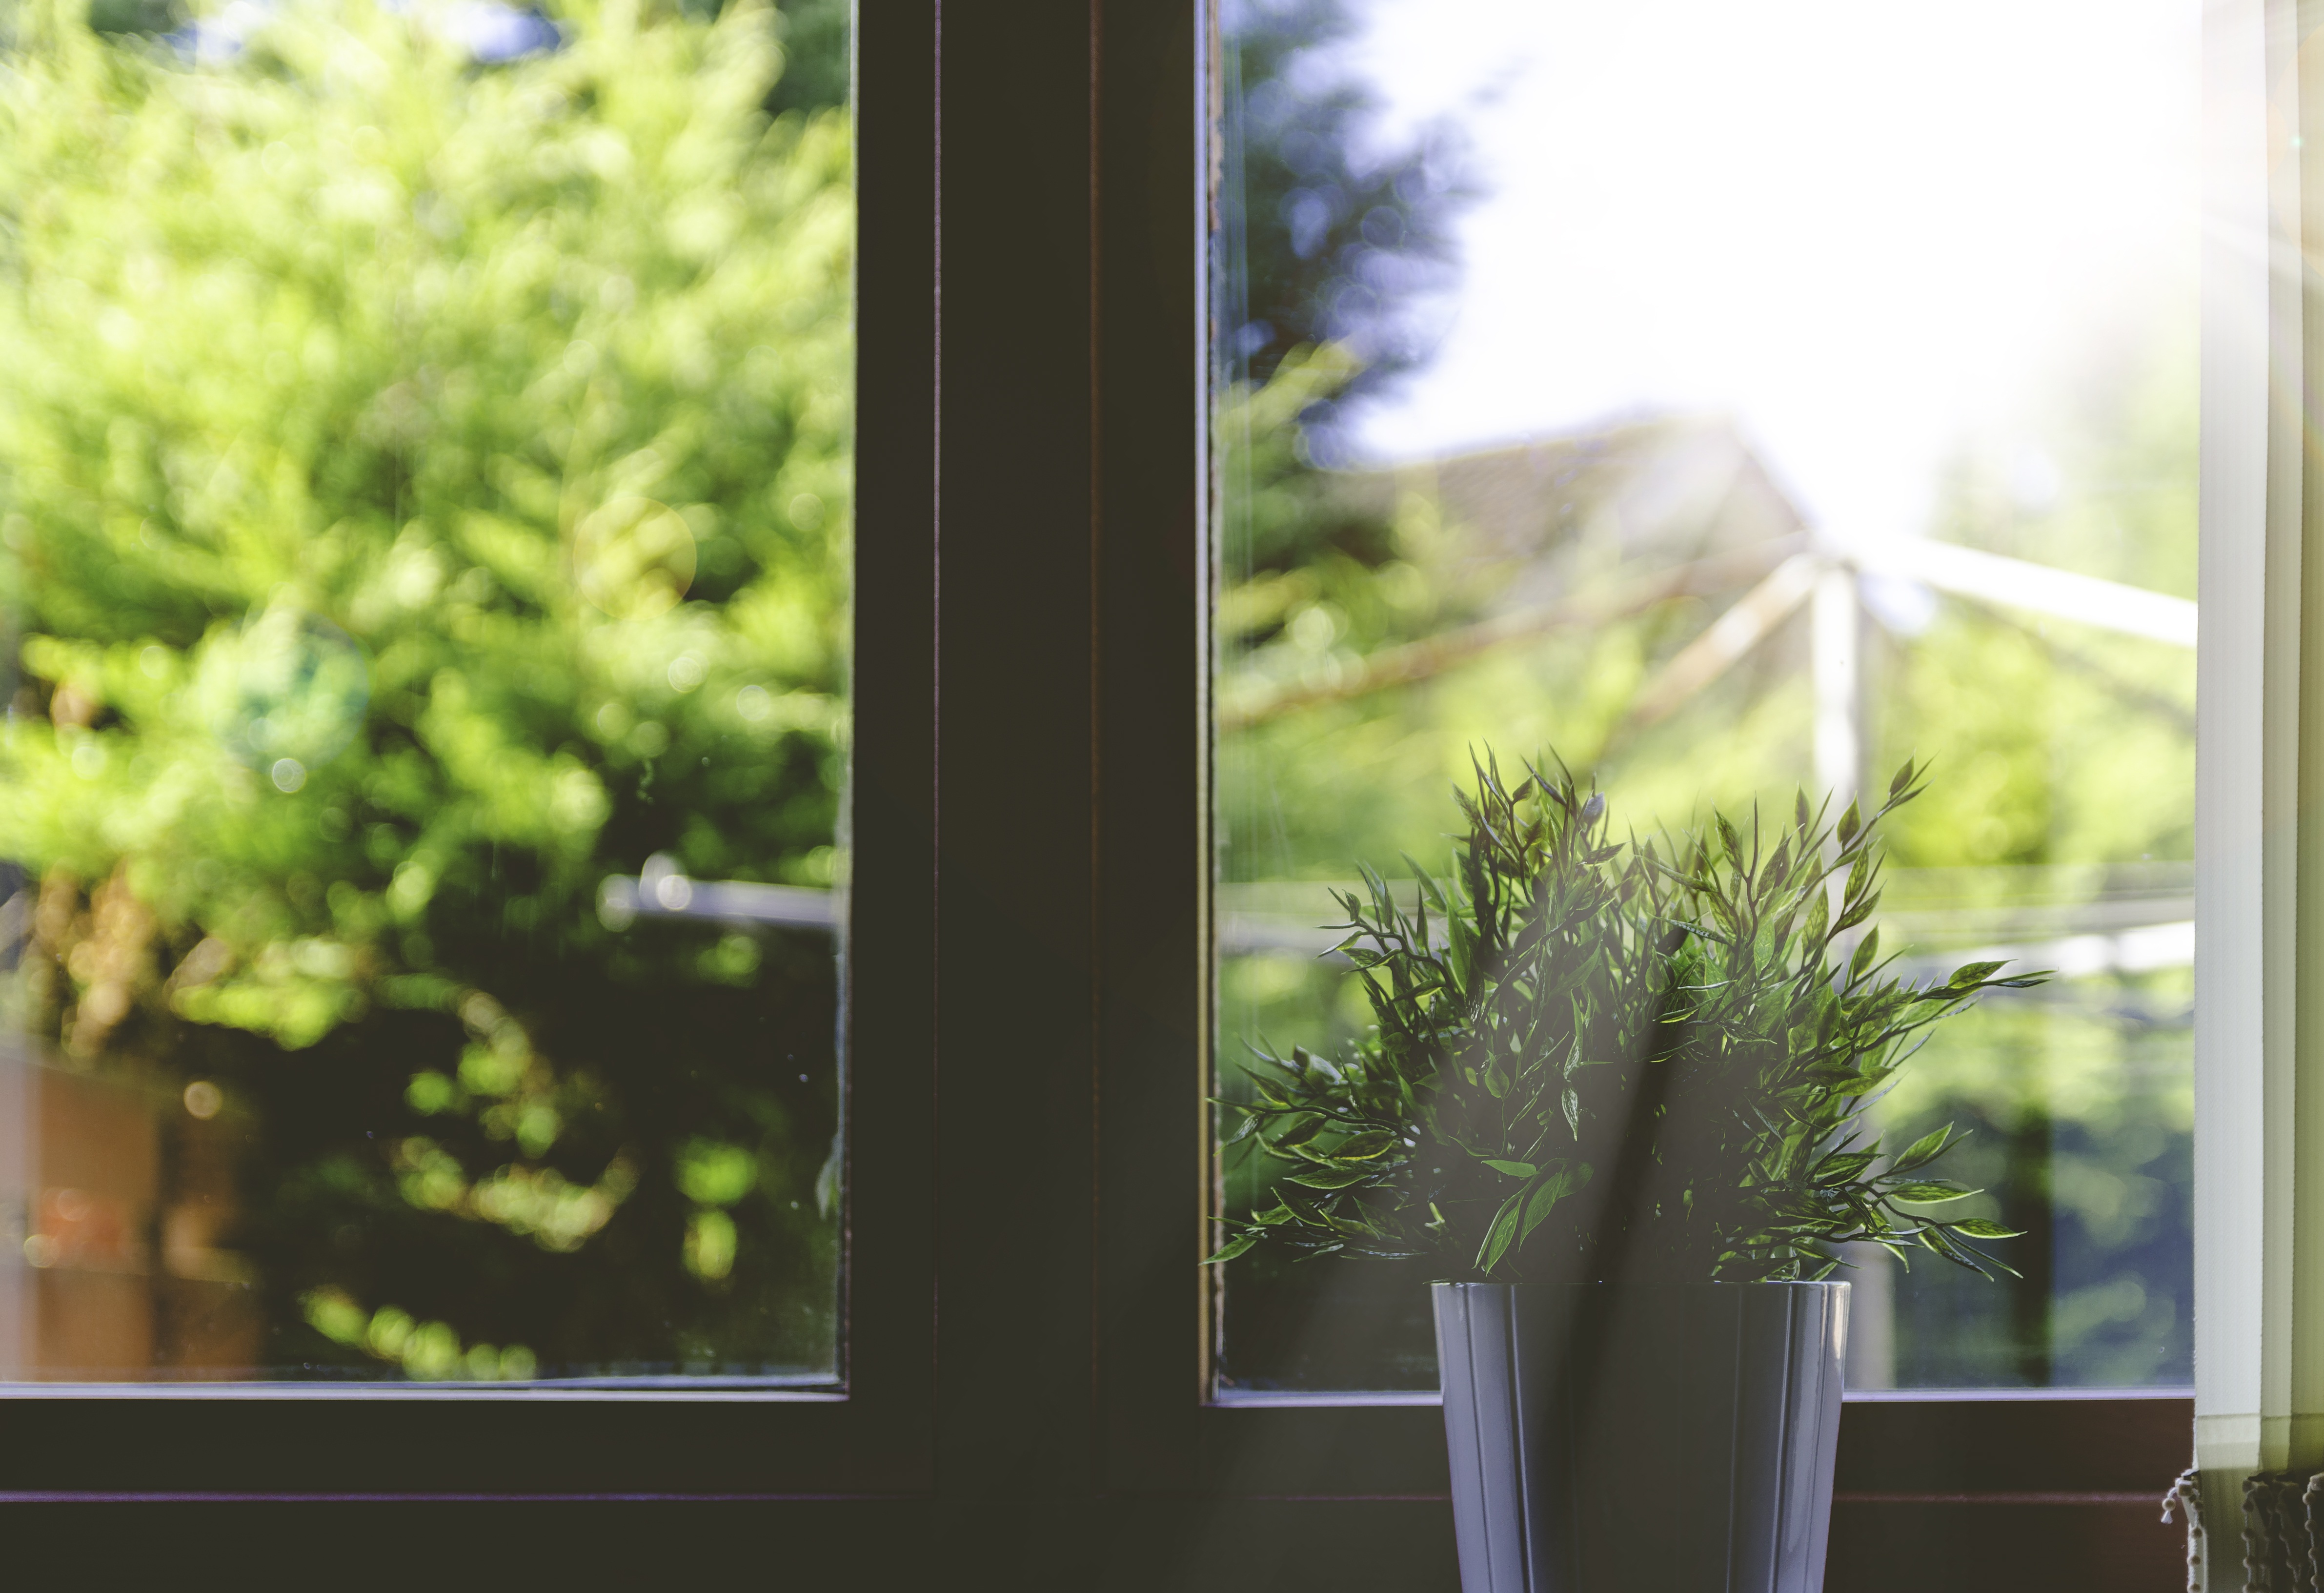
tree, grass, branch, plant, lawn, house, leaf, flower, window, home, green, backyard, garden, flora, interior design, yard, sunbeams, pot plant, woody plant